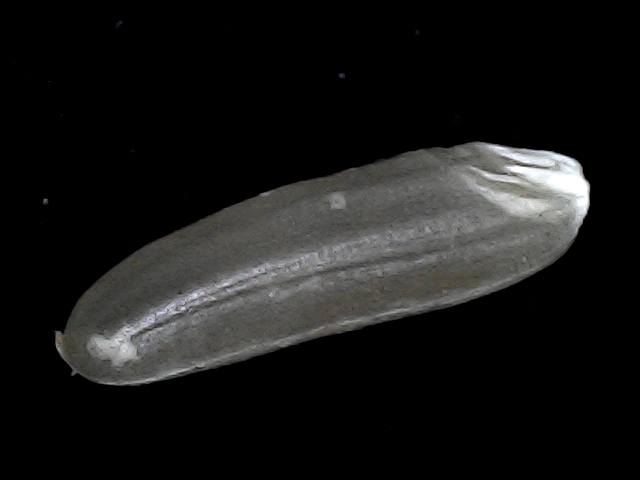
Rice variety: BD70